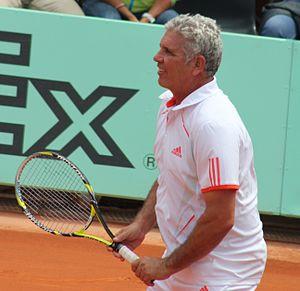
Andrés Gómez, né le 27 février 1960 à Guayaquil, est un joueur de tennis équatorien.